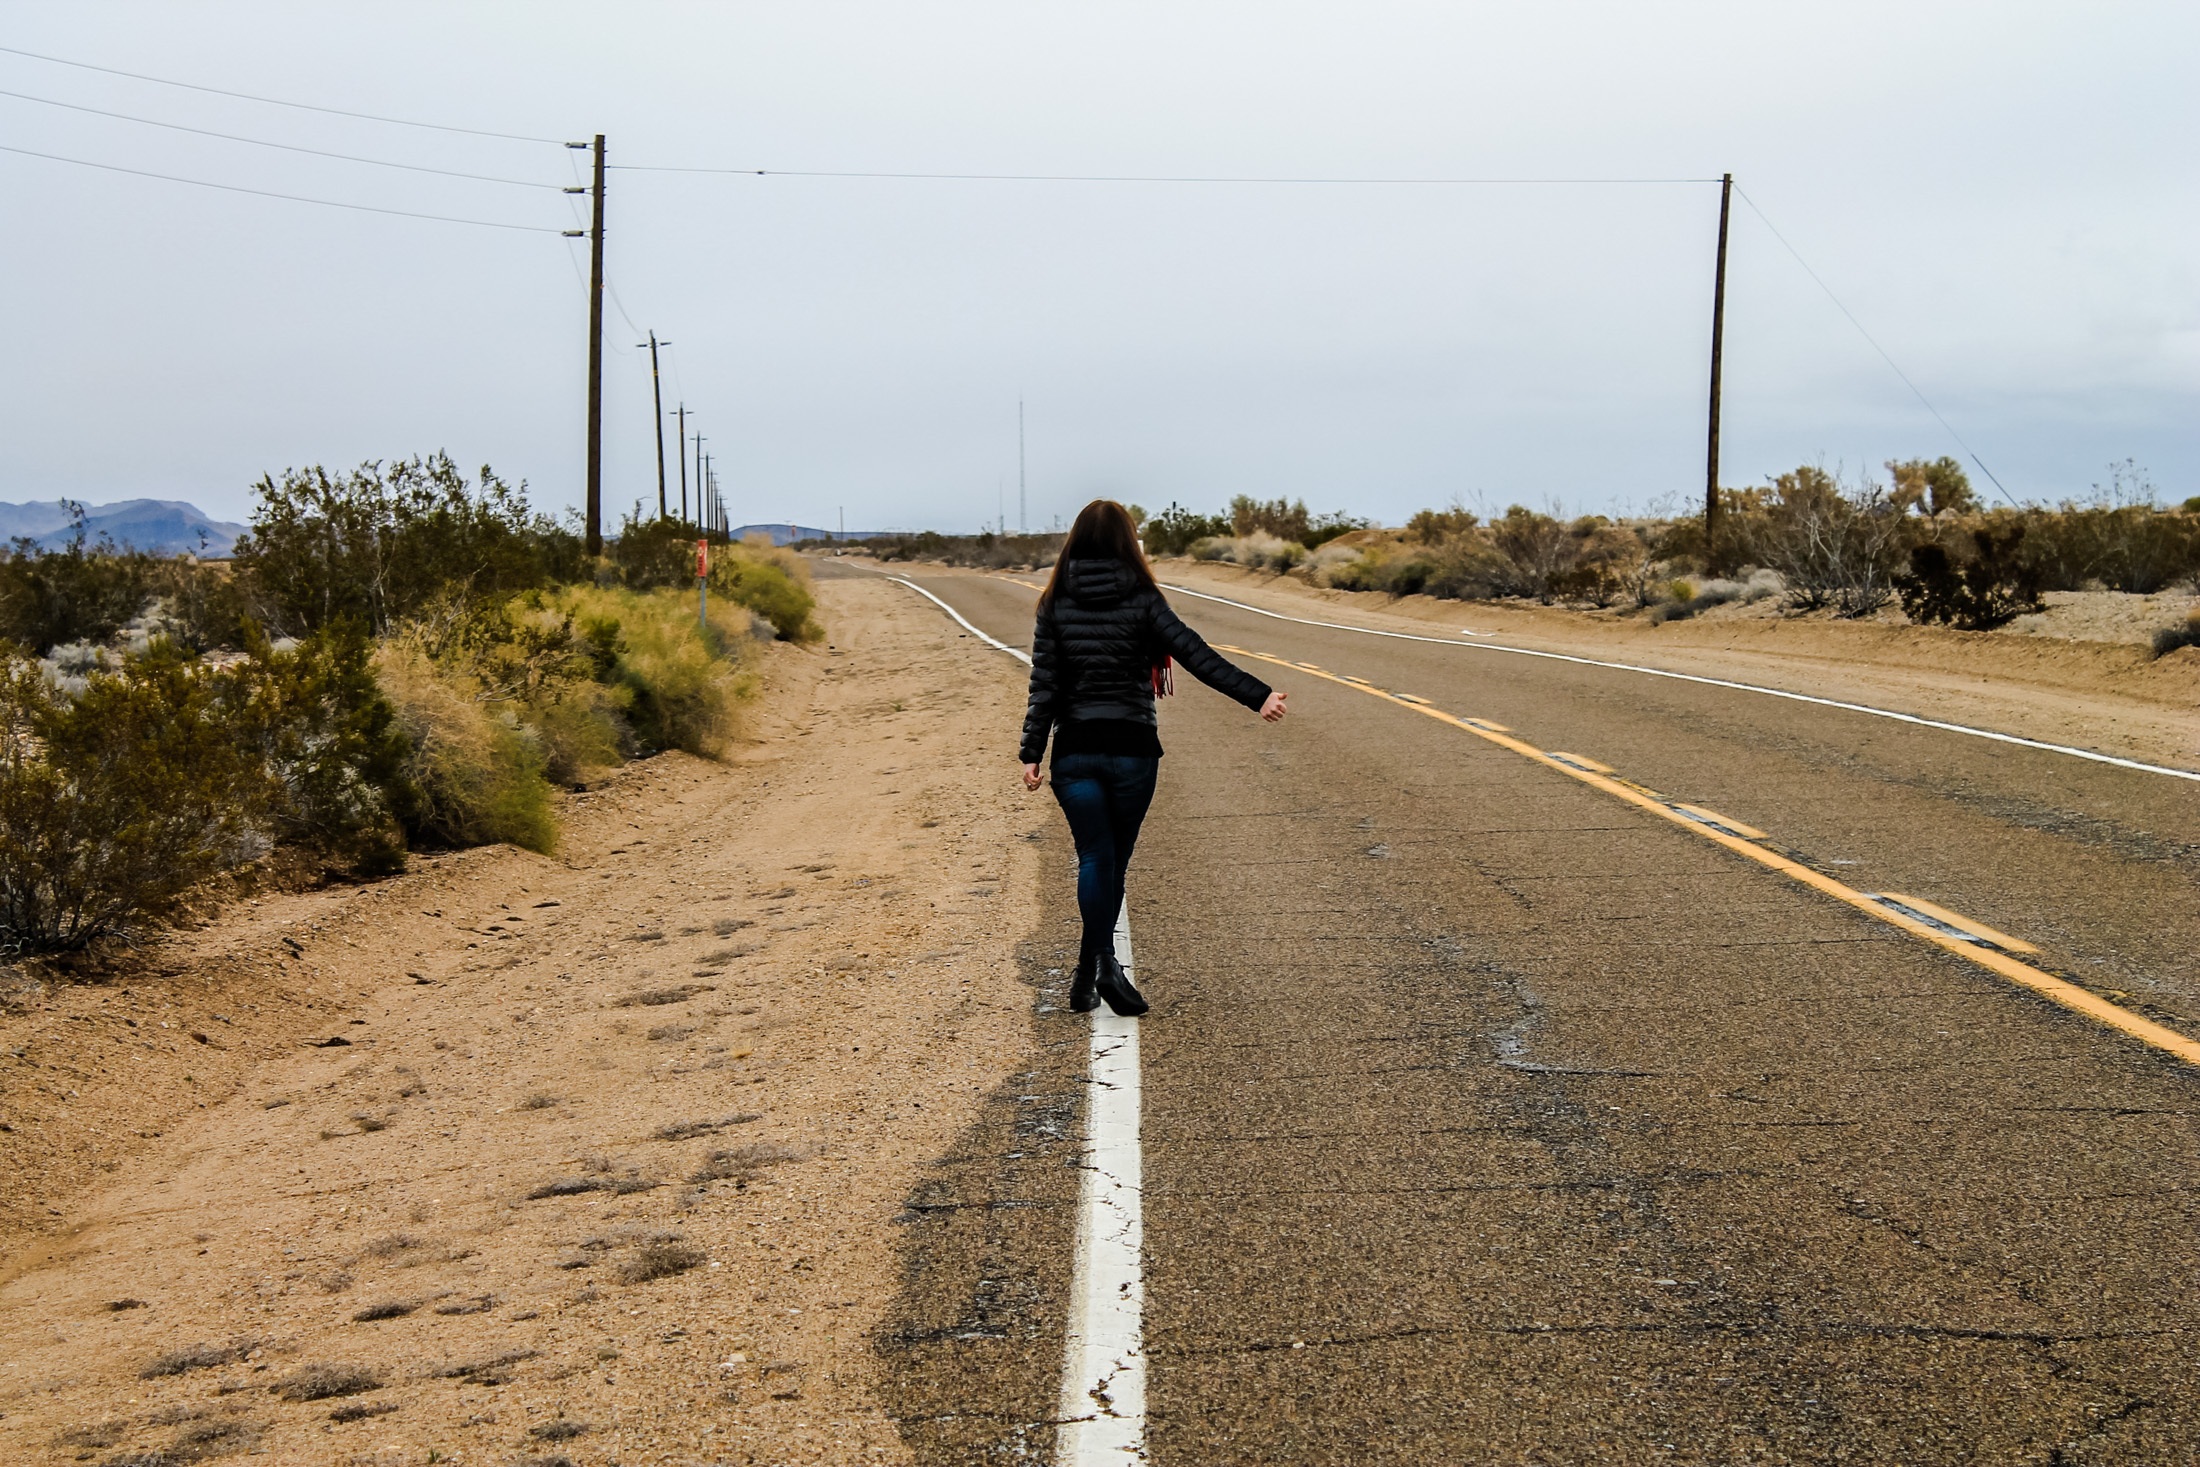
landscape, nature, walking, architecture, sky, road, skyline, traffic, street, car, night, highway, city, country, walkway, monument, cityscape, downtown, summer, travel, scenic, scenery, usa, america, landmark, business, tourism, trip, california, map, arizona, national, memorial, district, sports, infrastructure, history, scene, famous, heritage, united, historical, financial, states, 66, road 66